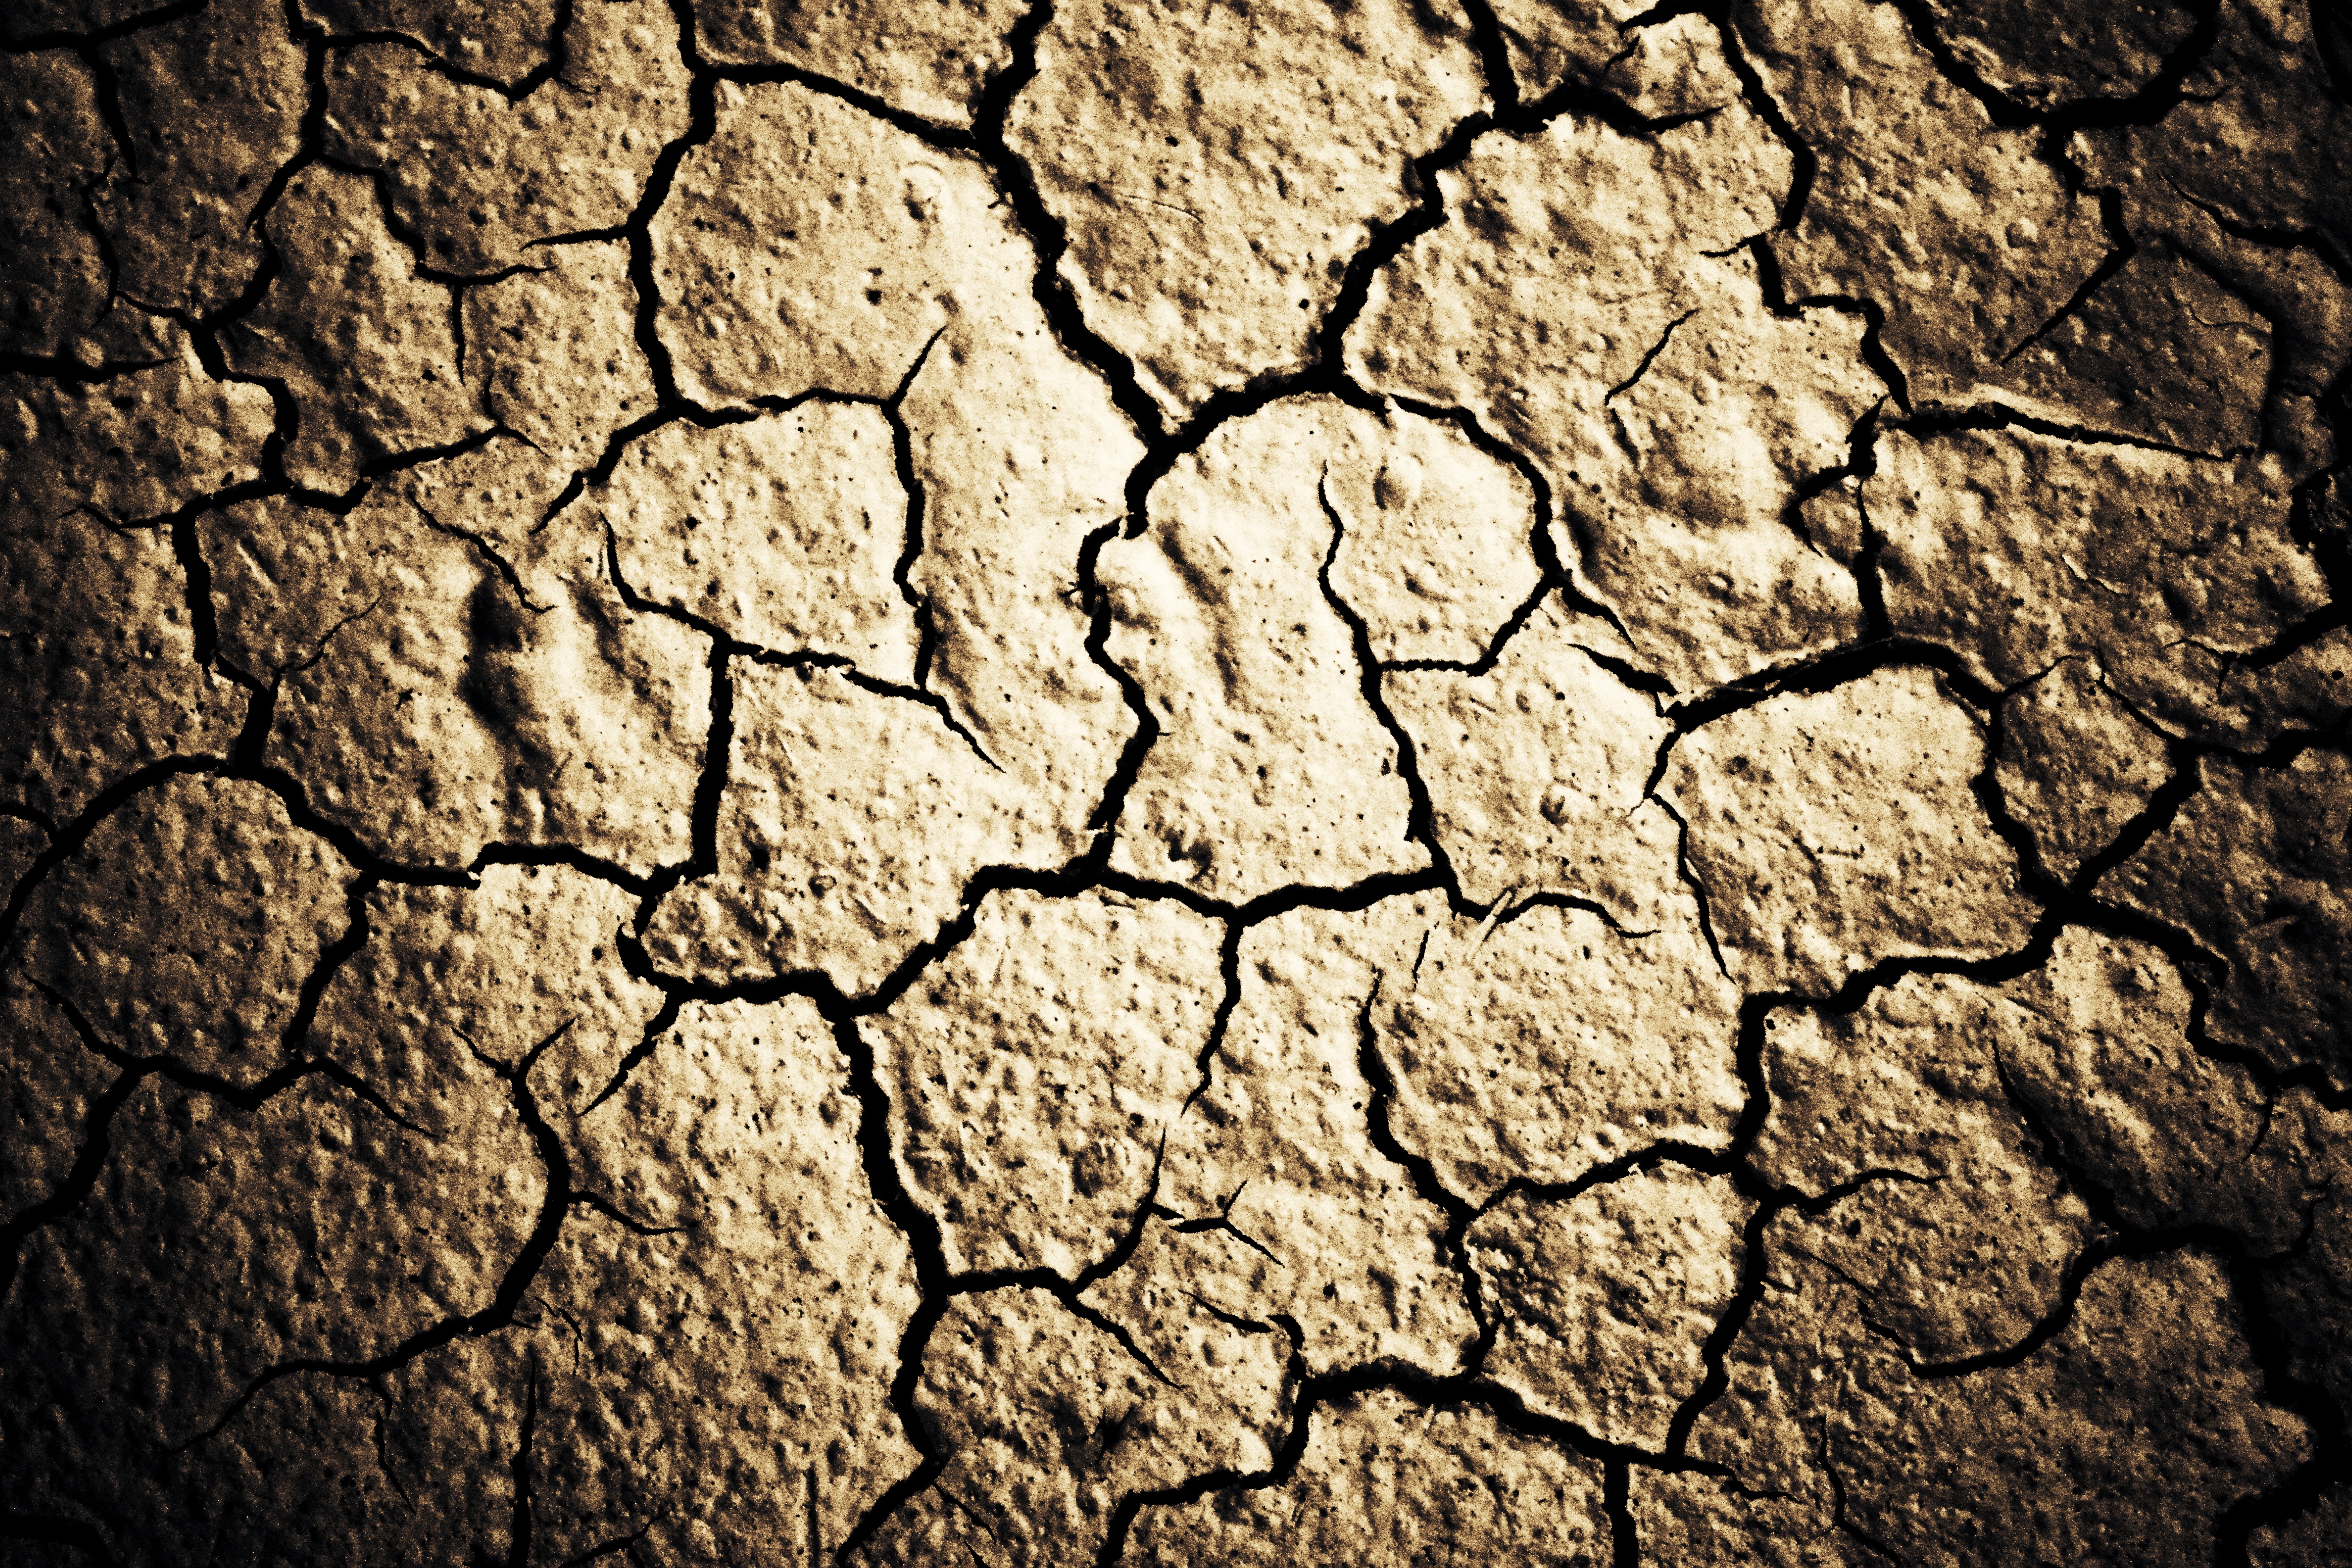
tree, rock, branch, structure, plant, wood, ground, texture, leaf, trunk, wall, dry, pattern, broken, soil, crack, surface, cracked, close up, earth, design, clay, effect, drought, woody plant, golden pattern, cracked background, broken ground